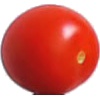
Label: Tomato Cherry Red 1